Nancy Reagan

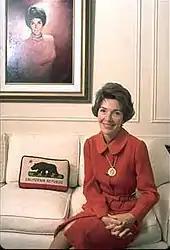
Reagan as the first lady of California

Nancy frequently quarreled with her biological children and her stepchildren, and was estranged from all of them at various points, as was Ronald. Her relationship with Patti was the most contentious; Patti flouted American conservatism, rebelled against her parents by joining the nuclear freeze movement, and authored many anti-Reagan books. Patti became estranged from her parents. Soon after her father's Alzheimer's disease was diagnosed, Patti and her mother reconciled and began to speak on a daily basis. Nancy's disagreements with Michael were also public matters; in 1984, she was quoted as saying that the two were in an "estrangement right now". Michael responded that Nancy was trying to cover up for the fact she had not met his daughter, Ashley, who had been born nearly a year earlier. They too eventually made peace. Nancy was thought to be "closest" to her stepdaughter Maureen during the White House years, but earned a reputation for being a poor mother.